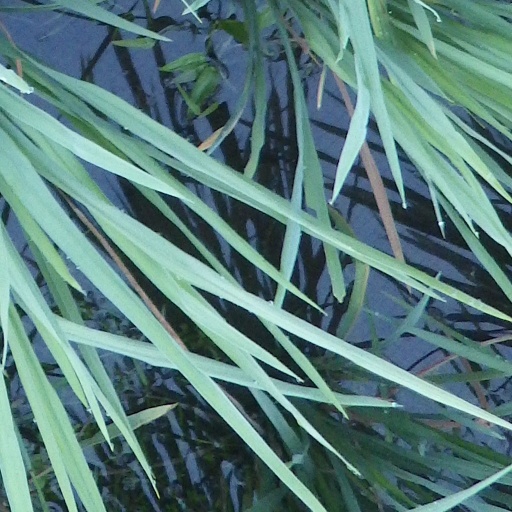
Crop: rice